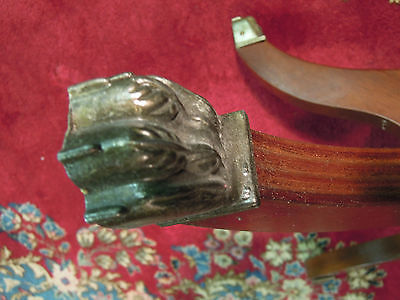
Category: table